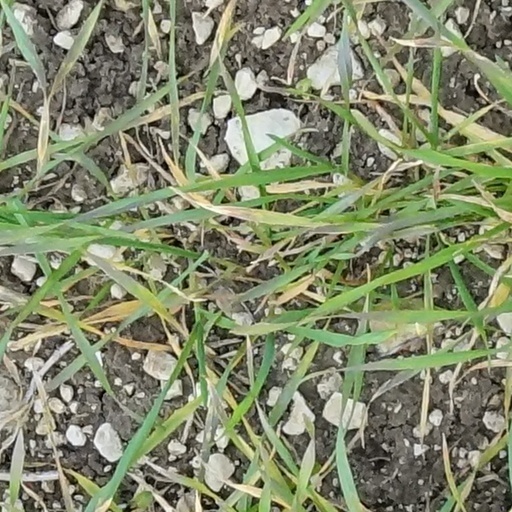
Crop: wheat